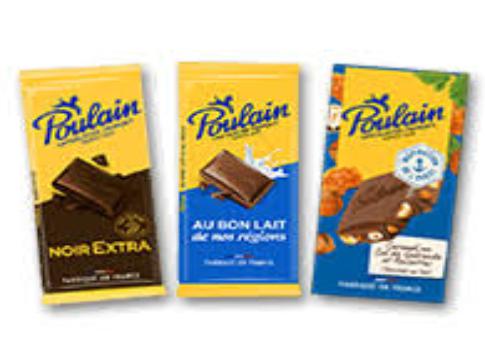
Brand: Poulain
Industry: Food